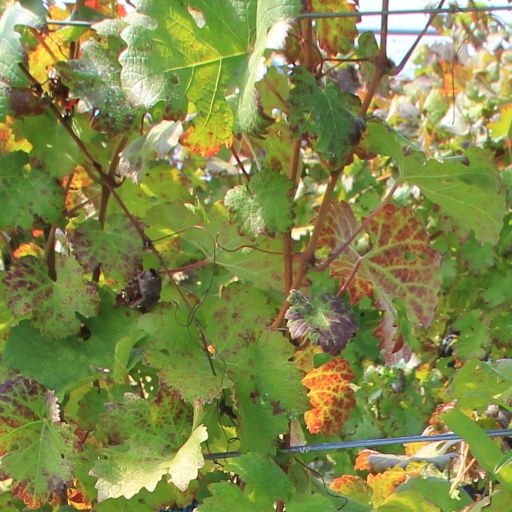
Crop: grape